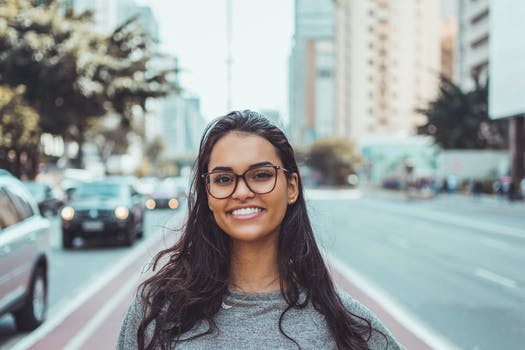
Label: No Watermark